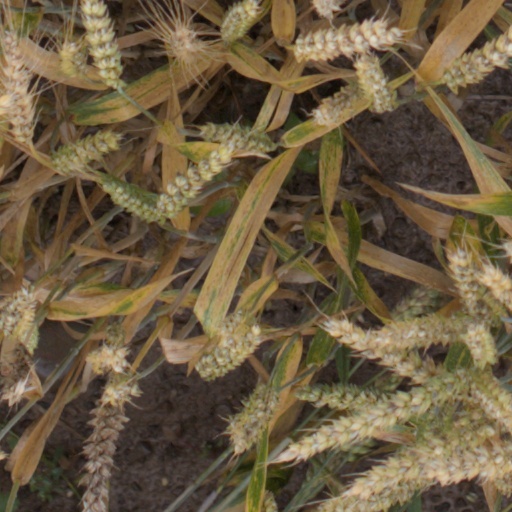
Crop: wheat